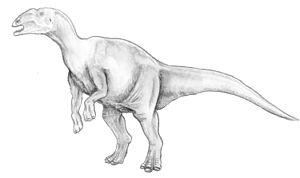
Hadrosaurus est un genre douteux de la famille des hadrosauridés, ou « dinosaures à bec de canard ». En 1858, un squelette d'un spécimen du genre est découvert en Amérique du Nord et devient le premier squelette de dinosaure jamais reconstitué.